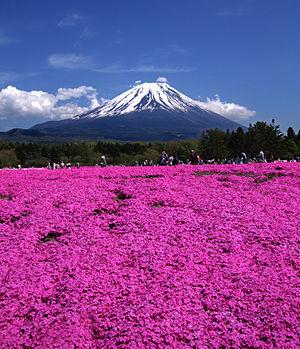
Phlox subulata, festival près du lac Motosu, au pied du Mont Fuji, Japon.
Phlox subulata, aussi appelé Phlox mousse, est une plante vivace de la famille des Polémoniacées. Identifiée en 1753 par Linné, elle appartient au genre Phlox, d’un mot grec signifiant « flamme », en référence aux couleurs vives de ses fleurs. Différentes variétés de cette plante sont cultivées à des fins ornementales et donnent lieu à des manifestations culturelles au Japon.